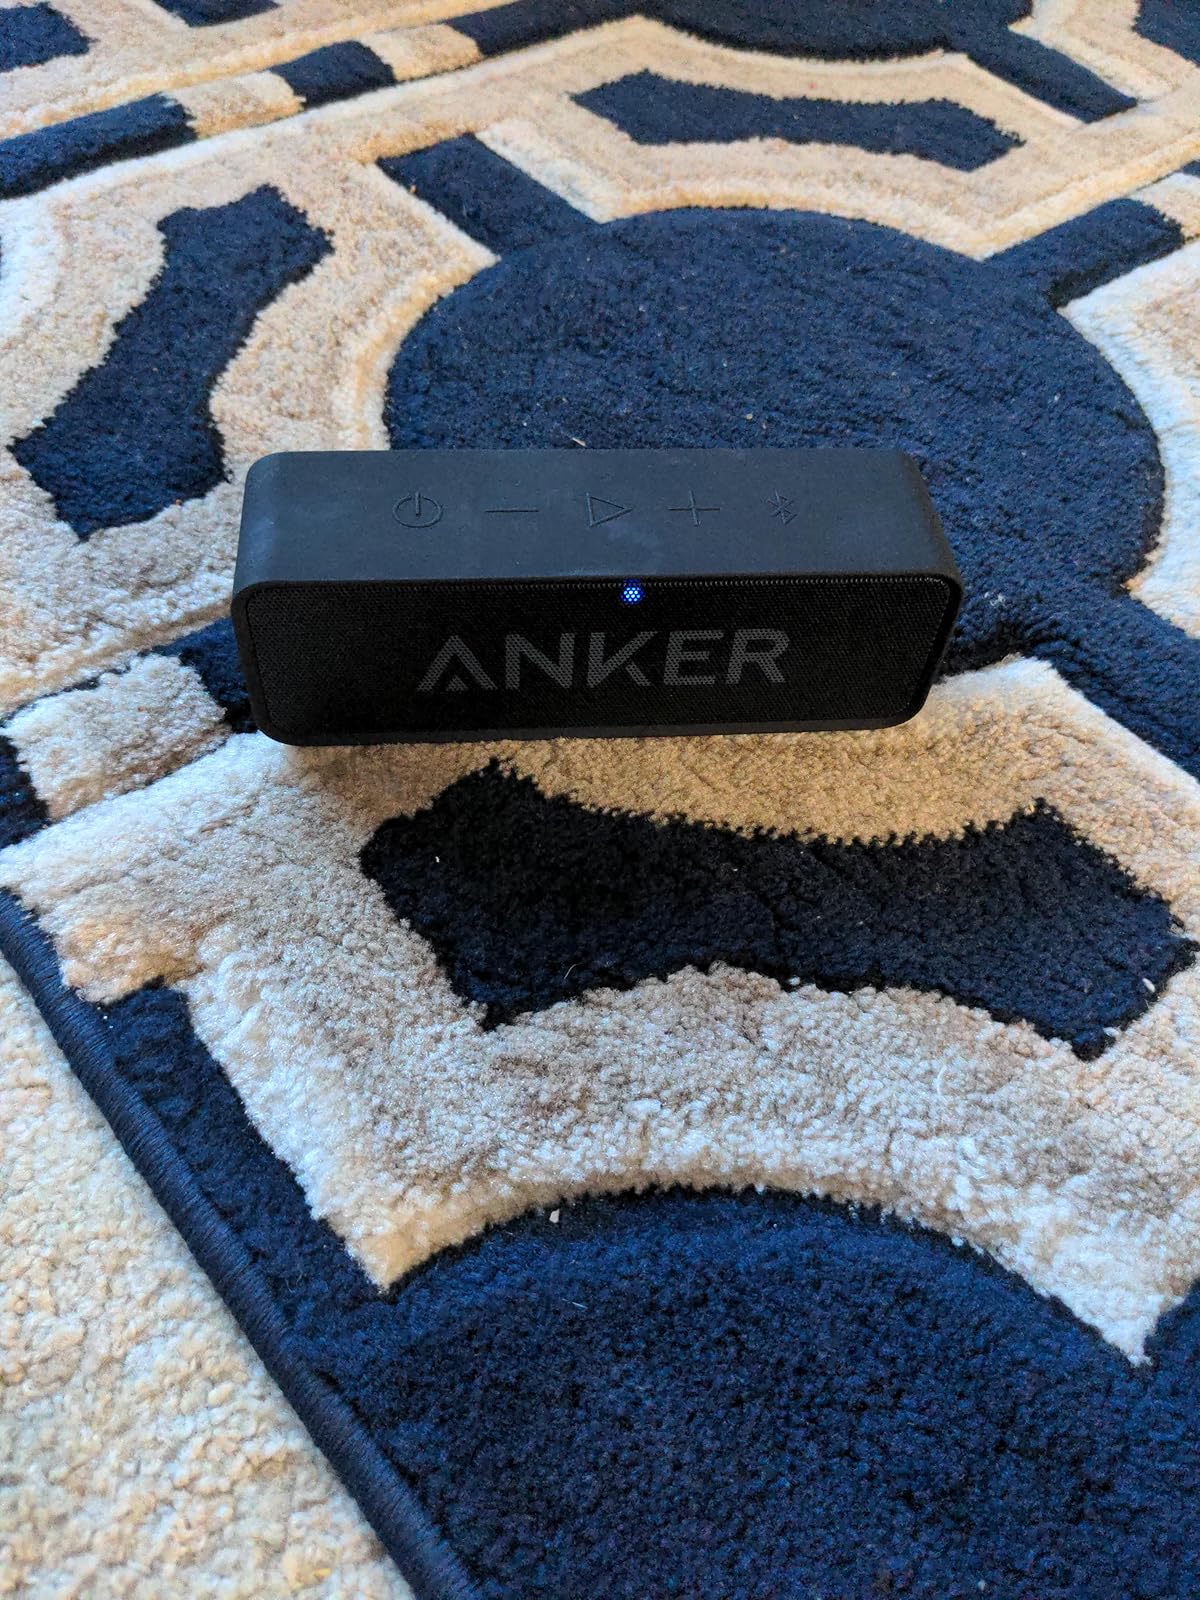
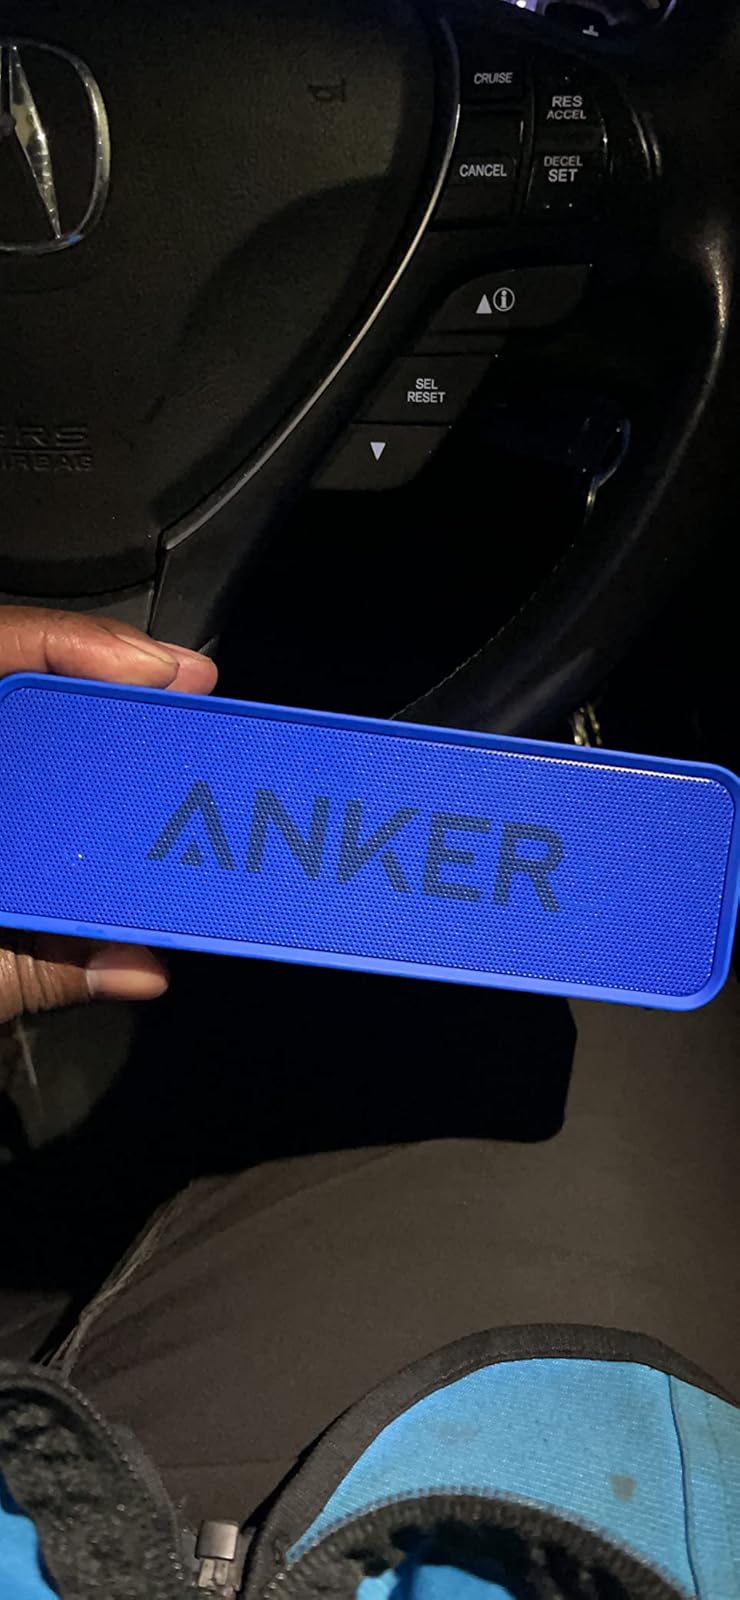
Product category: speaker
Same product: no